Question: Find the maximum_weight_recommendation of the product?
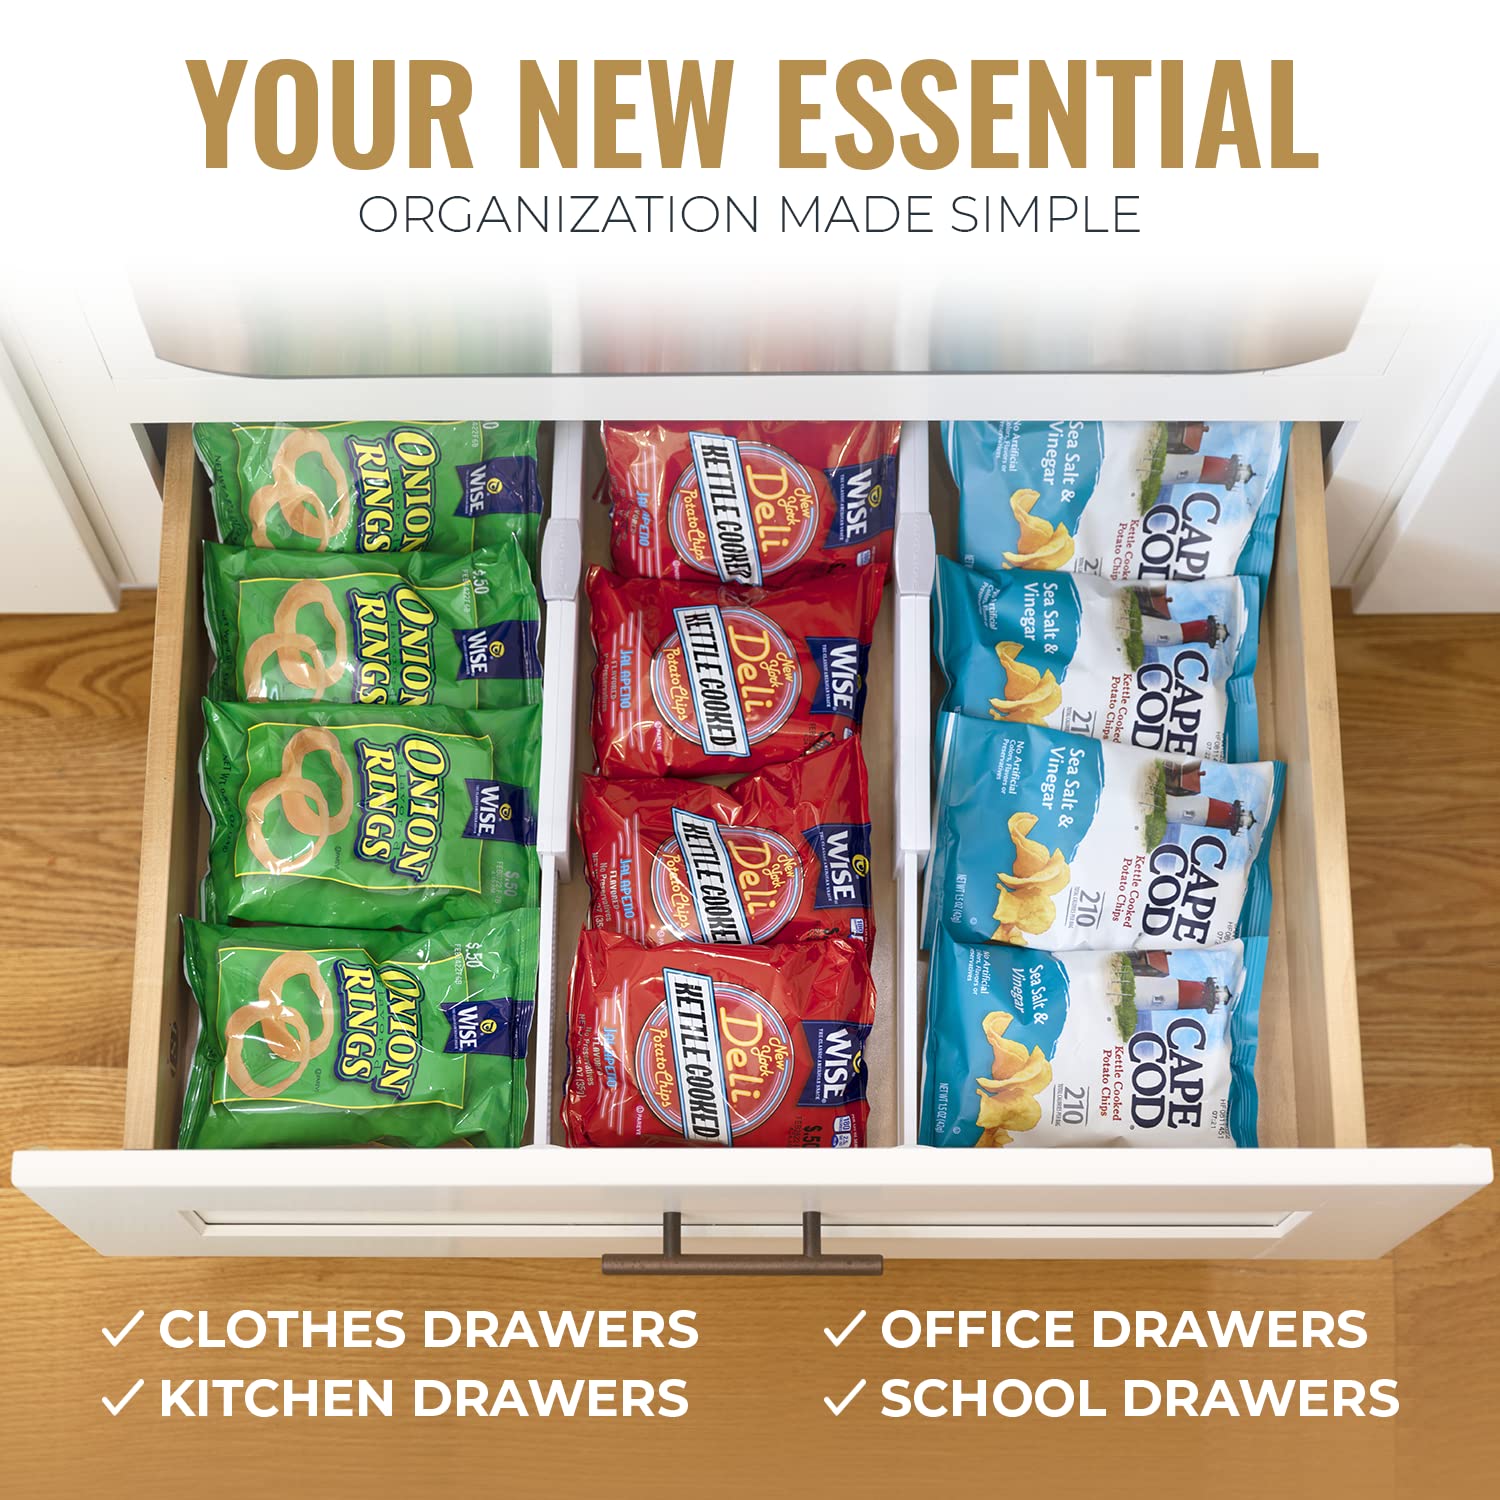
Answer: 15.0 ounce